Linen tester

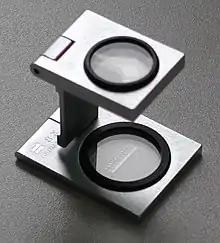
Linen tester

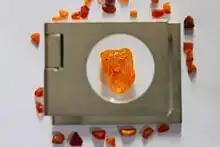
A grain of amber viewed through a linen tester

A linen tester is a strong magnifier with a measuring scale and a built-in stand.